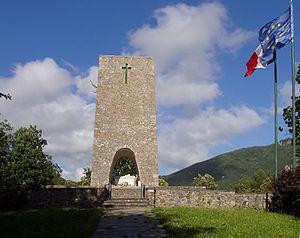
Le massacre de Sant'Anna di Stazzema est un crime de guerre contre des civils perpétré par les Waffen-SS de la 16ᵉ Panzergrenadierdivision SS Reichsführer-SS commandée par le général Max Simon, le 12 août 1944 et qui s'est poursuivi dans d’autres localités voisines jusqu'à la fin du mois.
Miracle à Santa-Anna ou Miracle à St-Anna au Québec est un film de guerre italo-américain réalisé par Spike Lee, sorti en 2008. C'est l'adaptation du roman éponyme de James McBride.